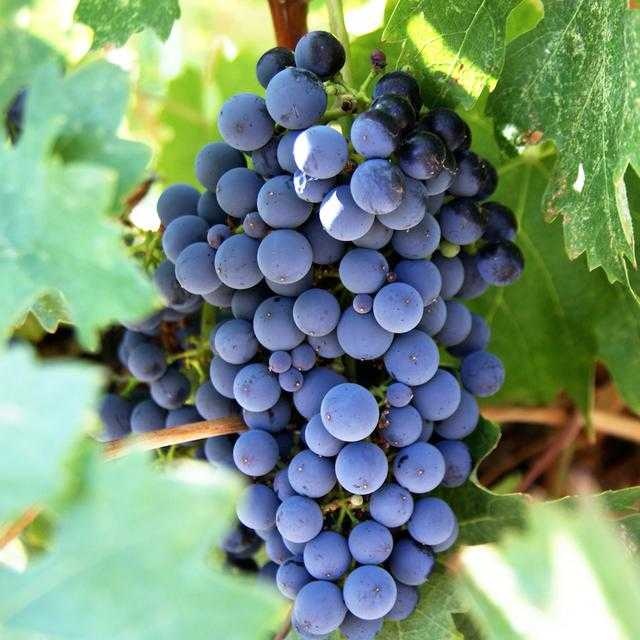
Label: Grapes